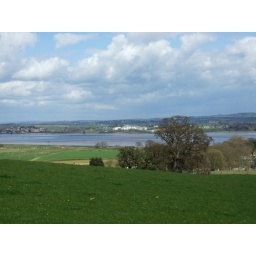
That big white building in the middle is the Marine Training camp. (Wed April 9th)